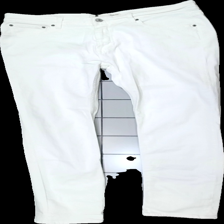
View: front
Type: Jeans
Category: Men
Brand: Dressman
Colors: White
Material: 100% cotton
Cut: Regular
Season: All
Trend: Denim
Price range: 100-150
Recommended usage: Reuse
Description: vita jeans